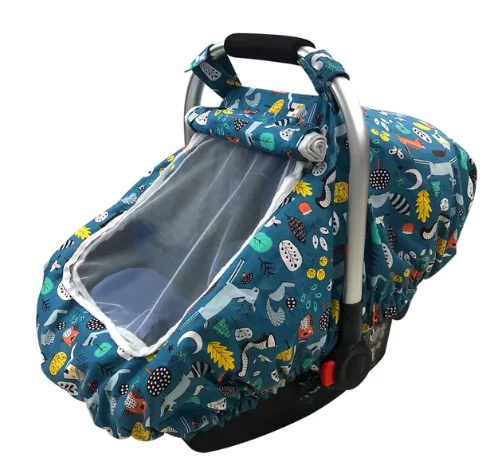
Baby Car Seat Cover - # BAGEG1410005
Crafted from high-quality, soft-touch materials, this Baby Car Seat Cover offers both safety and comfort for your little one, making it an essential travel companion for parents. Designed to fit most car seat carriers and strollers, it ensures your baby stays protected in a secure and cozy environment. Features: Dual-Layered Windows: The cover includes two layers—a breathable mesh window for ventilation and visibility, and a cotton fabric window to shield your baby from summer heat, winter wind, and unwanted attention. Both layers can be rolled up or down as needed. Secure Fit: Elastic bands at the bottom provide a snug fit over most car seat carriers and standard strollers, protecting your baby from the elements and ensuring peaceful naps on the go. Easy to Use: Quick to install and remove, this car seat cover is designed with parents in mind, making it a breeze to attach and detach as needed. Keep your baby safe, comfortable, and undisturbed while traveling, whether you're heading to the store, a restaurant, or any other destination.
Brand: Yo KIDZ LLC
Category: Baby & Toddler > Baby Transport Accessories > Baby Transport Liners & Sacks